Exminster

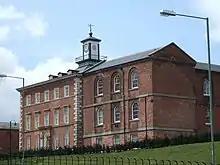

Exminster is a village west of the Exeter ship canal and River Exe in Devon, England, south of Exeter, with a population of 4,379 at the 2021 census.